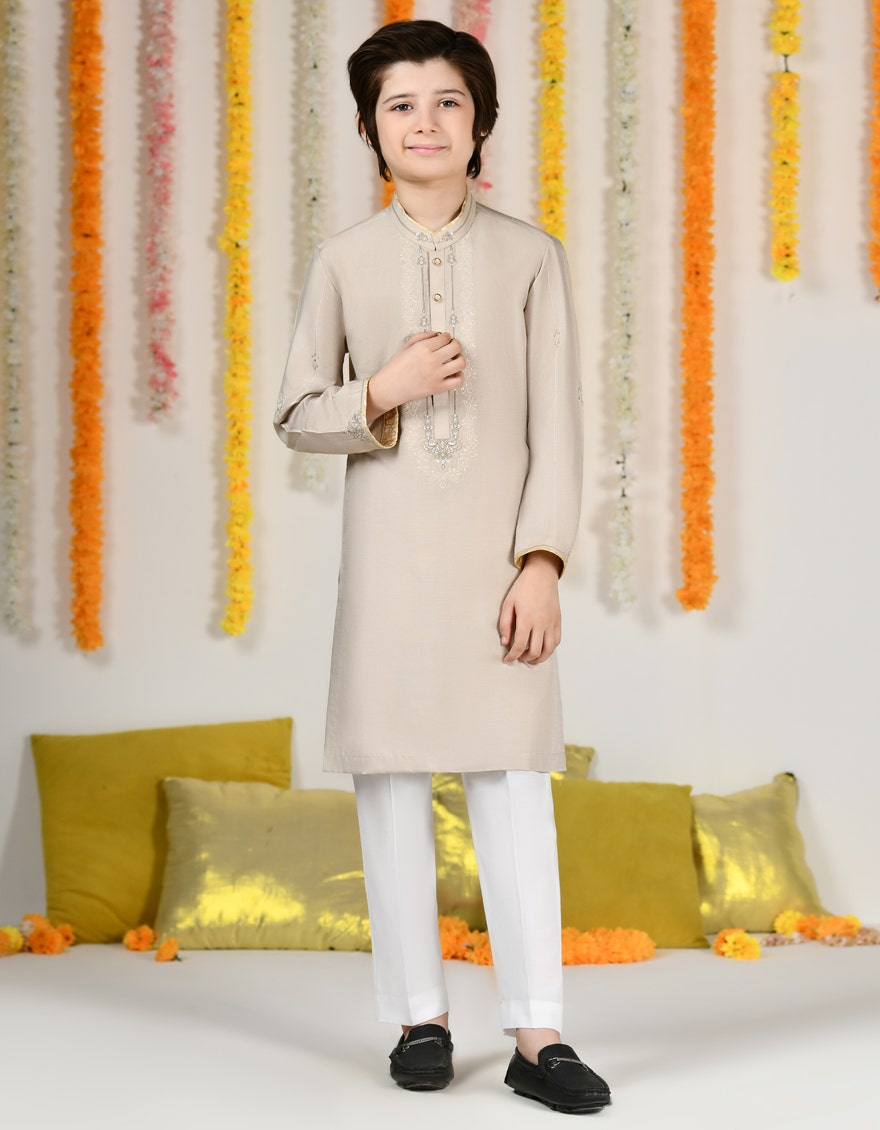
beige kurta pajamas